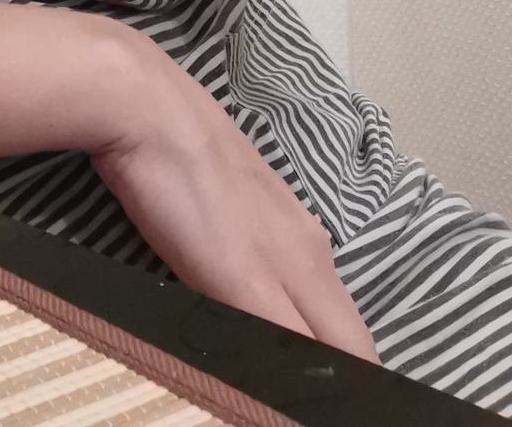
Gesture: no_gesture